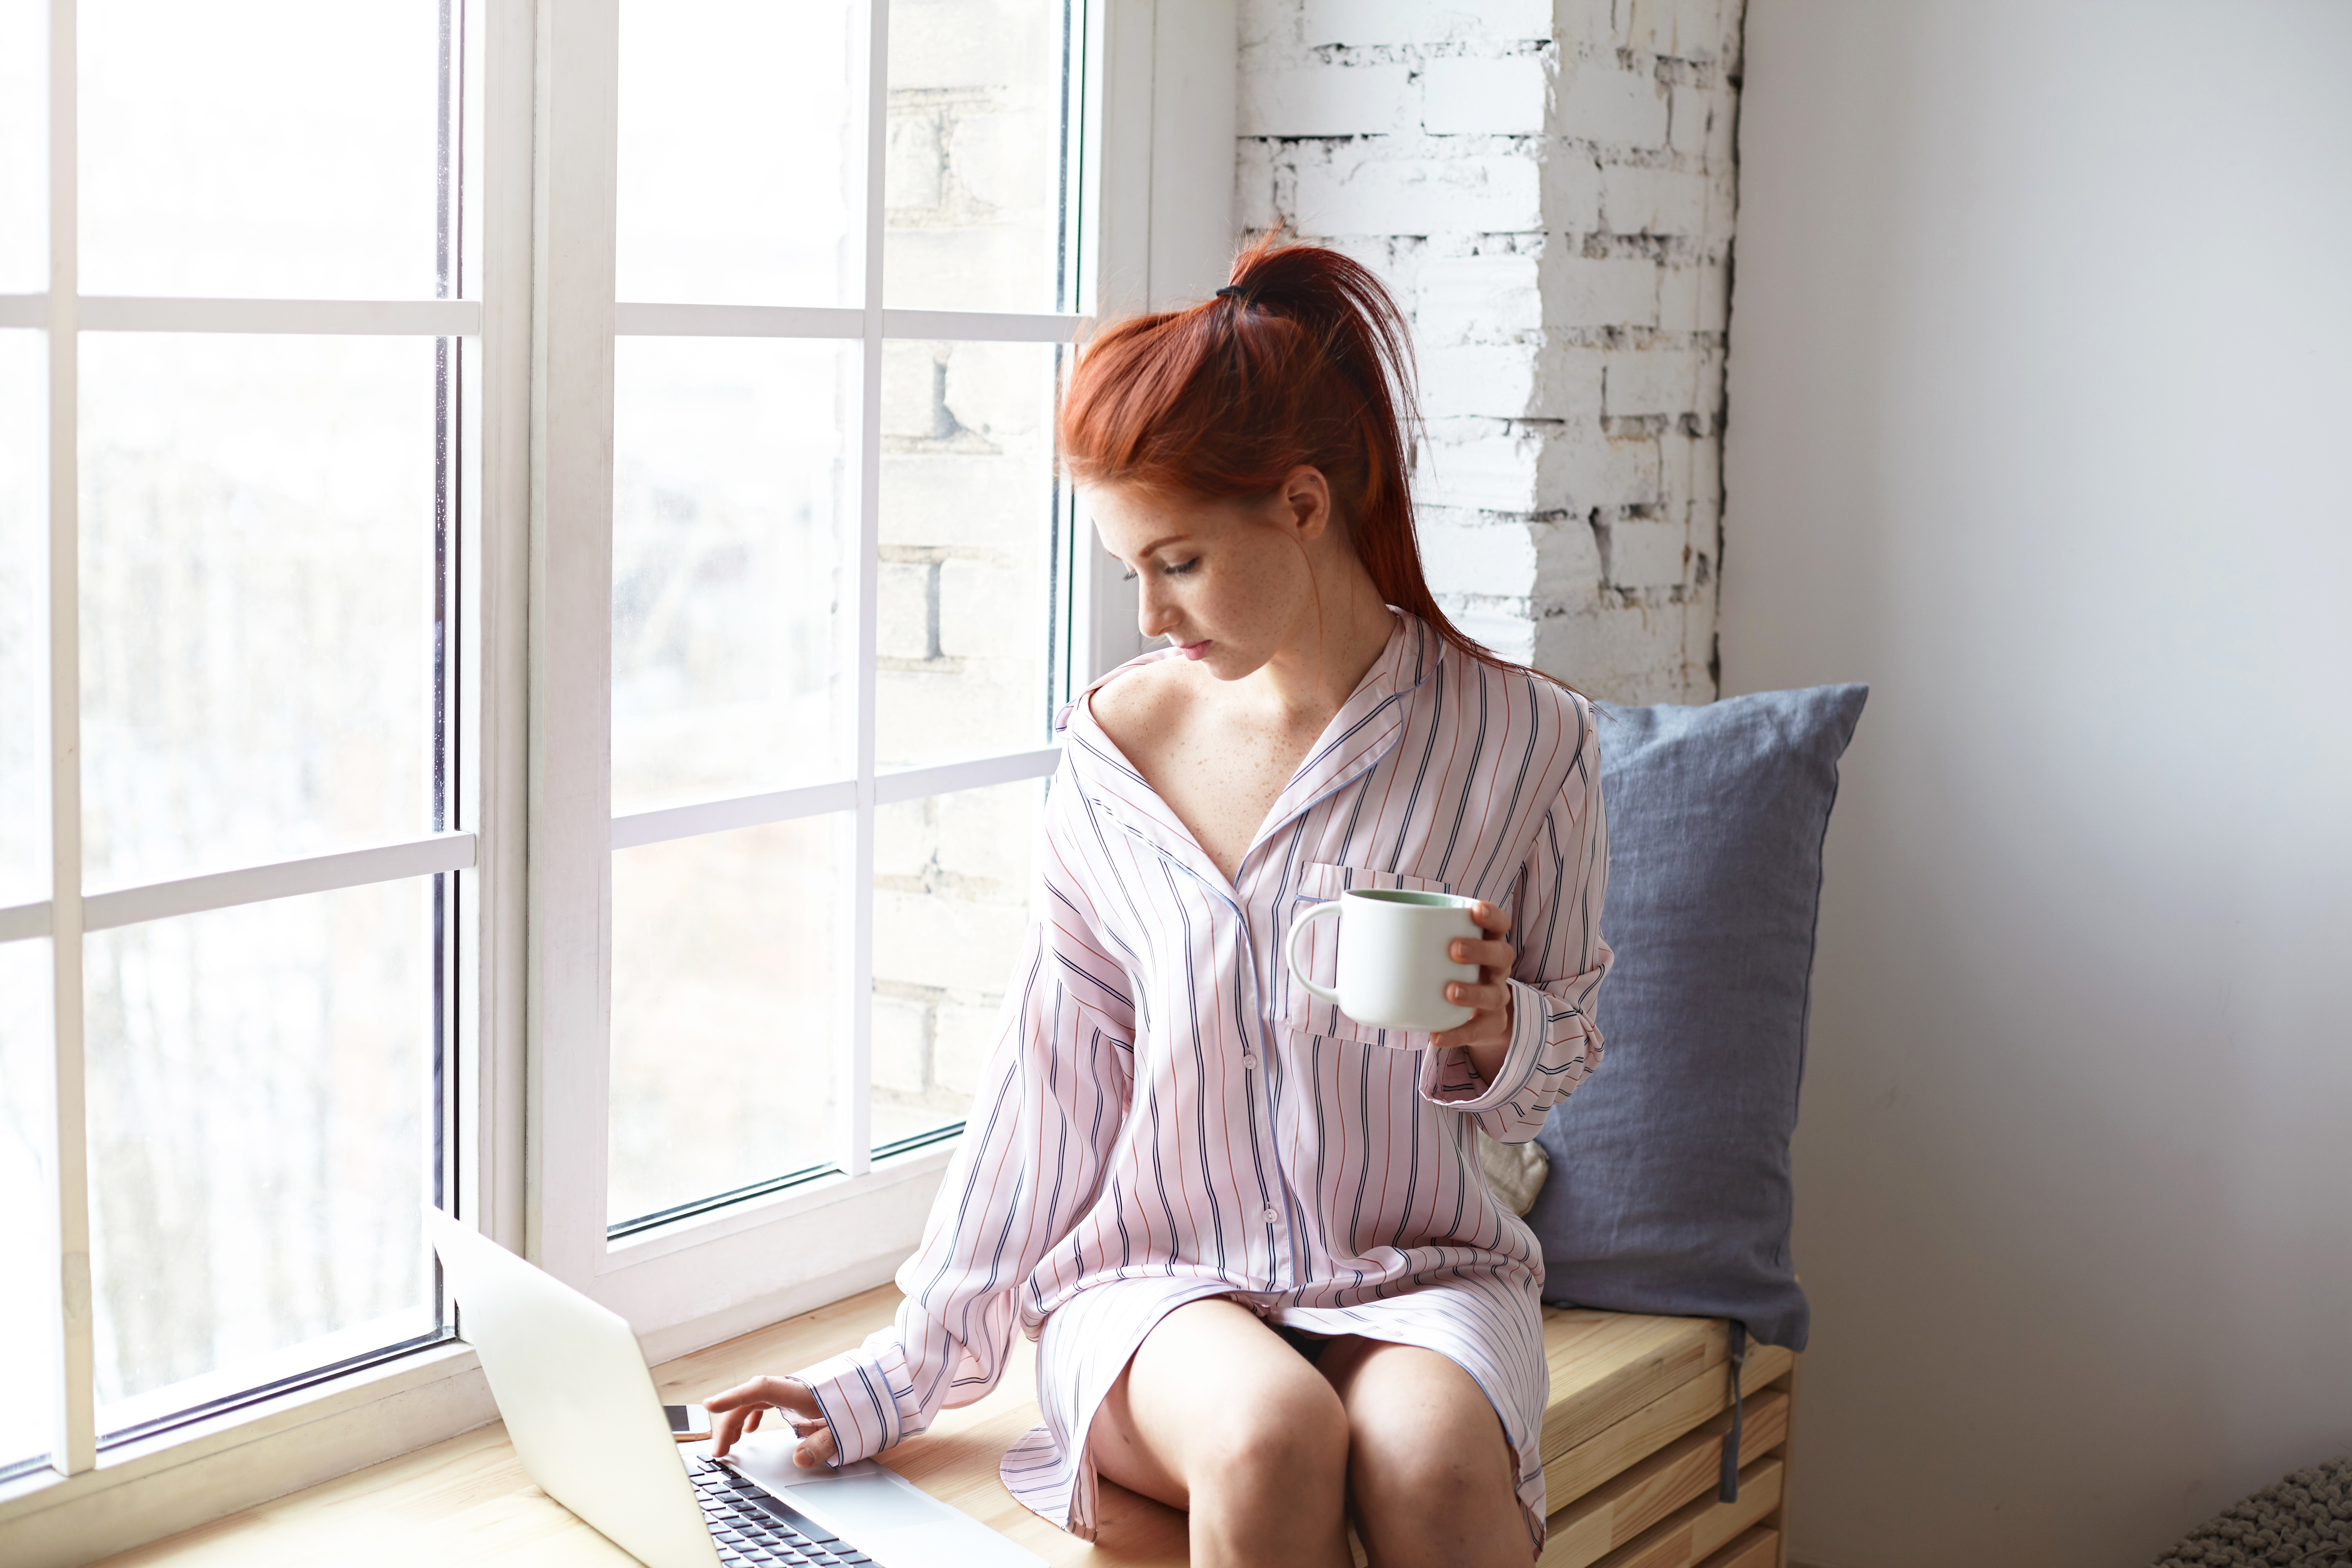
laptop, woman, girl, female, windowsill, computer, lifestyle, window, caucasian, coffee, technology, casual, cup, young, happy, relax, home, white, background, education, notebook, beautiful, business, person, sitting, communication, portrait, attractive, internet, indoor, learning, working, beauty, modern, people, rest, freelancer, online, alone, interior, leisure, using, one, sit, sill, adult, smile, student, tea, pajamas, shoulder, skin, leg, joint, neck, room, textile, furniture, sunlight, sleeve, interior design